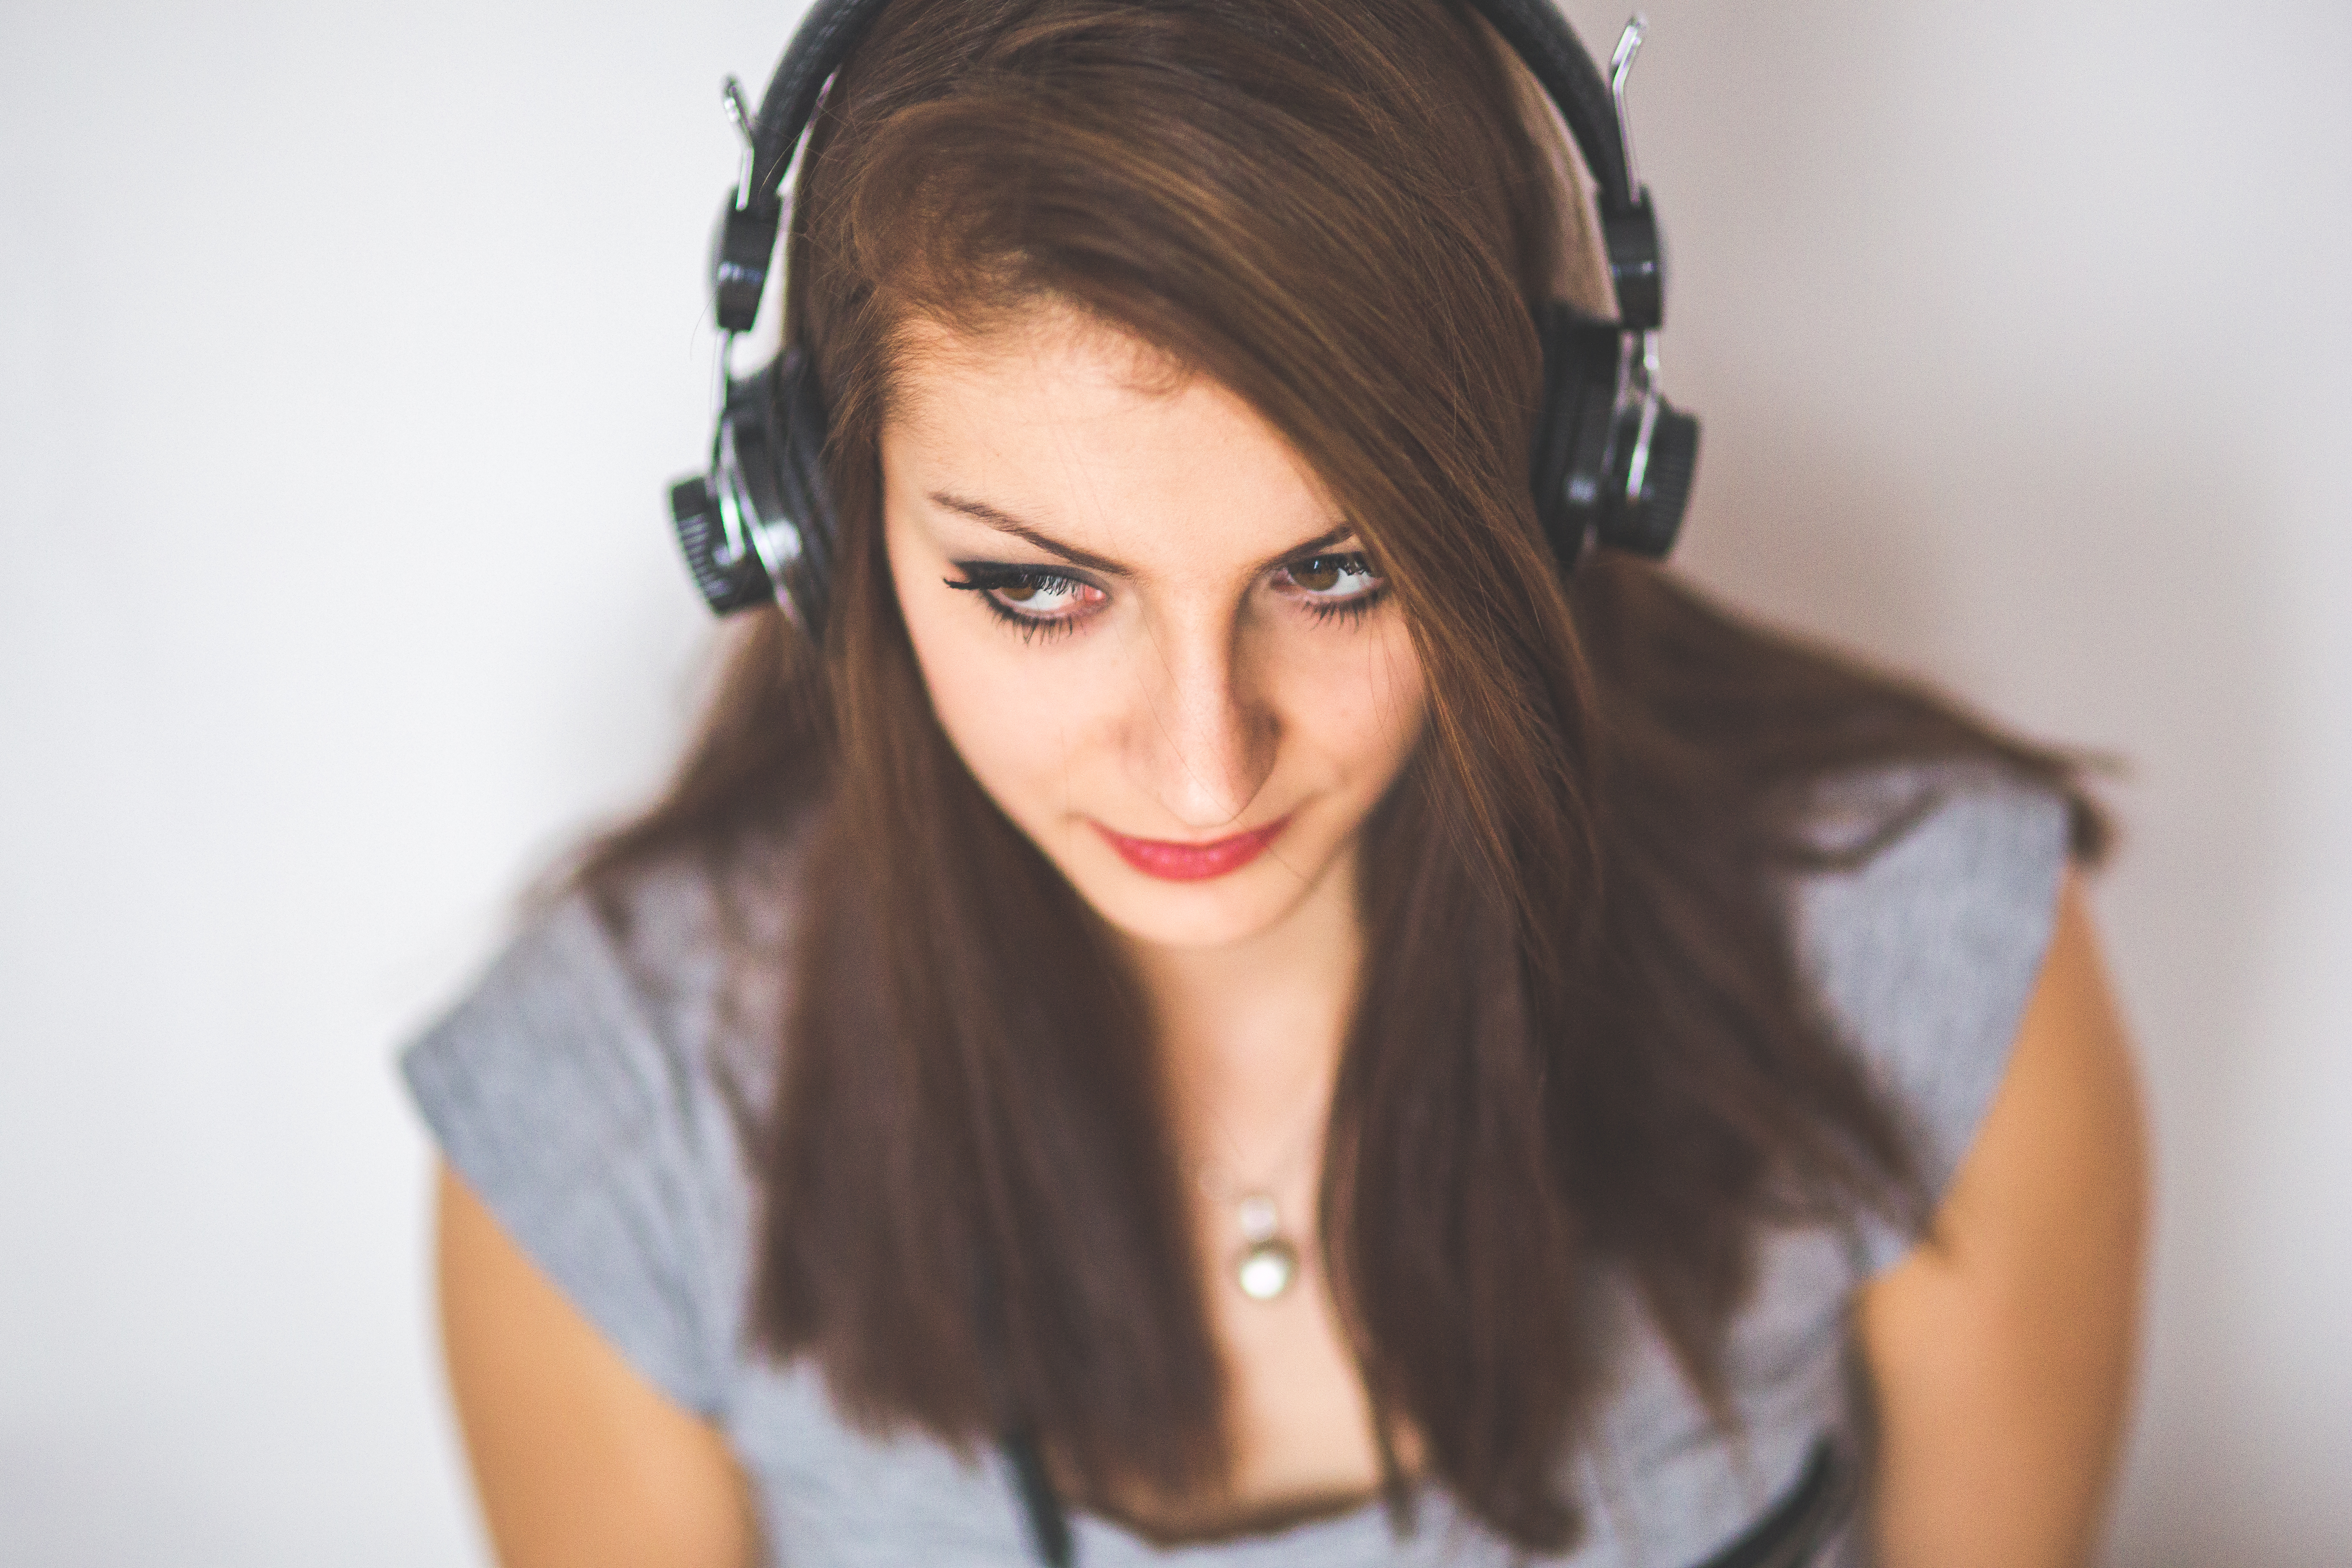
person, music, people, girl, woman, hair, technology, photography, female, singer, portrait, model, fashion, clothing, lady, hairstyle, long hair, dark hair, black hair, face, headphones, eye, glasses, head, skin, beauty, beautiful, blond, organ, listen, attractive, listening, photo shoot, brown hair, portrait photography